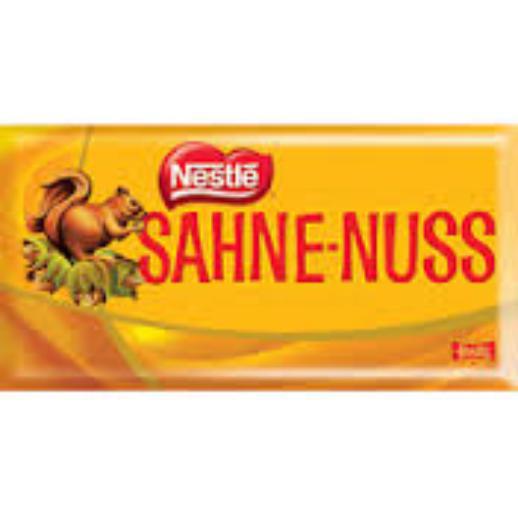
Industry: Food